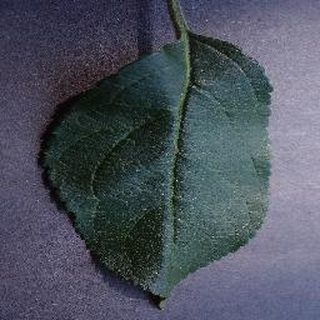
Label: healthy_apple